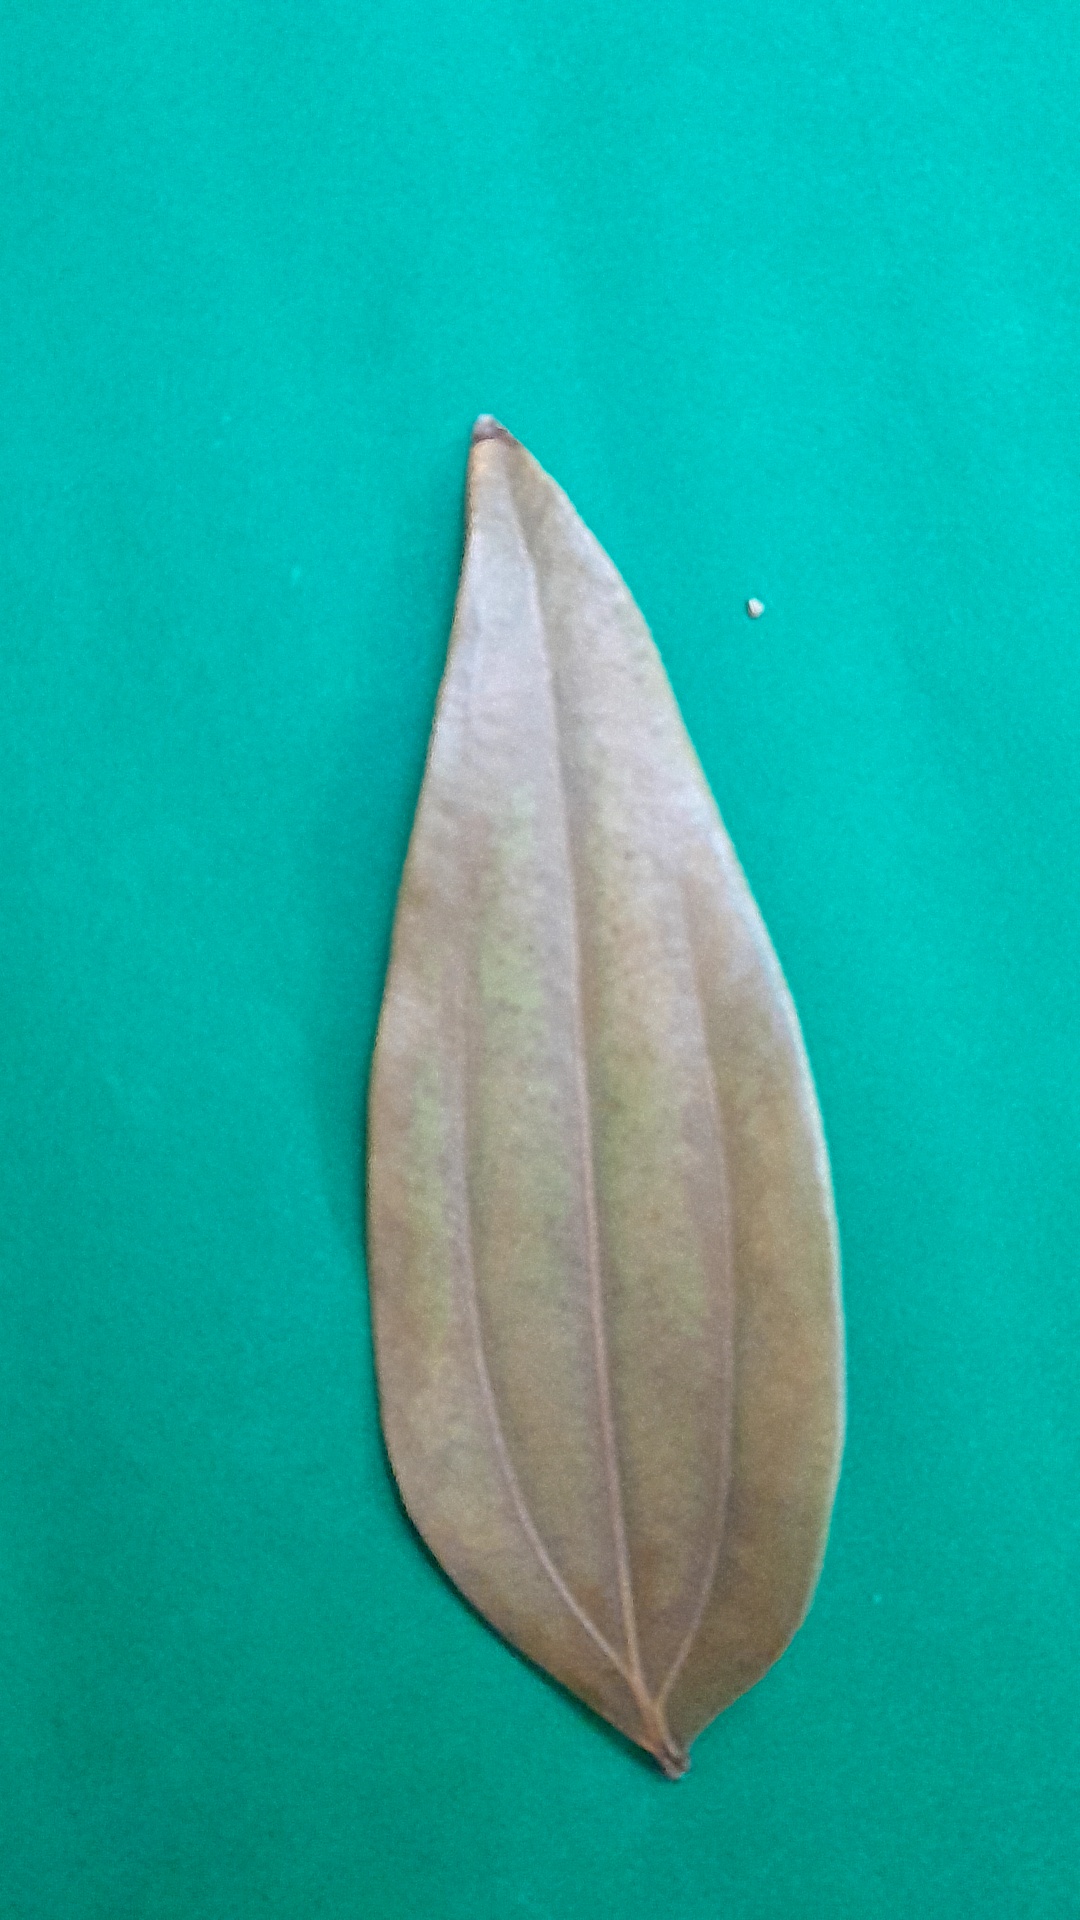
Label: Dry Leaf